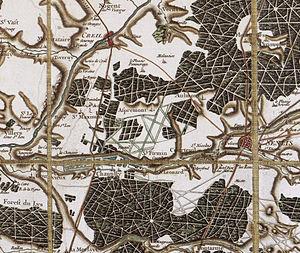
Carte Cassini n° 2 de Beauvais (Oise)
La carte de Cassini ou carte de l'Académie est la première carte topographique et géométrique établie à l'échelle du royaume de France dans son ensemble. Il serait plus approprié de parler de carte des Cassini, car elle a été dressée par la famille Cassini, principalement César-François Cassini et son fils Jean-Dominique Cassini au XVIIIᵉ siècle.